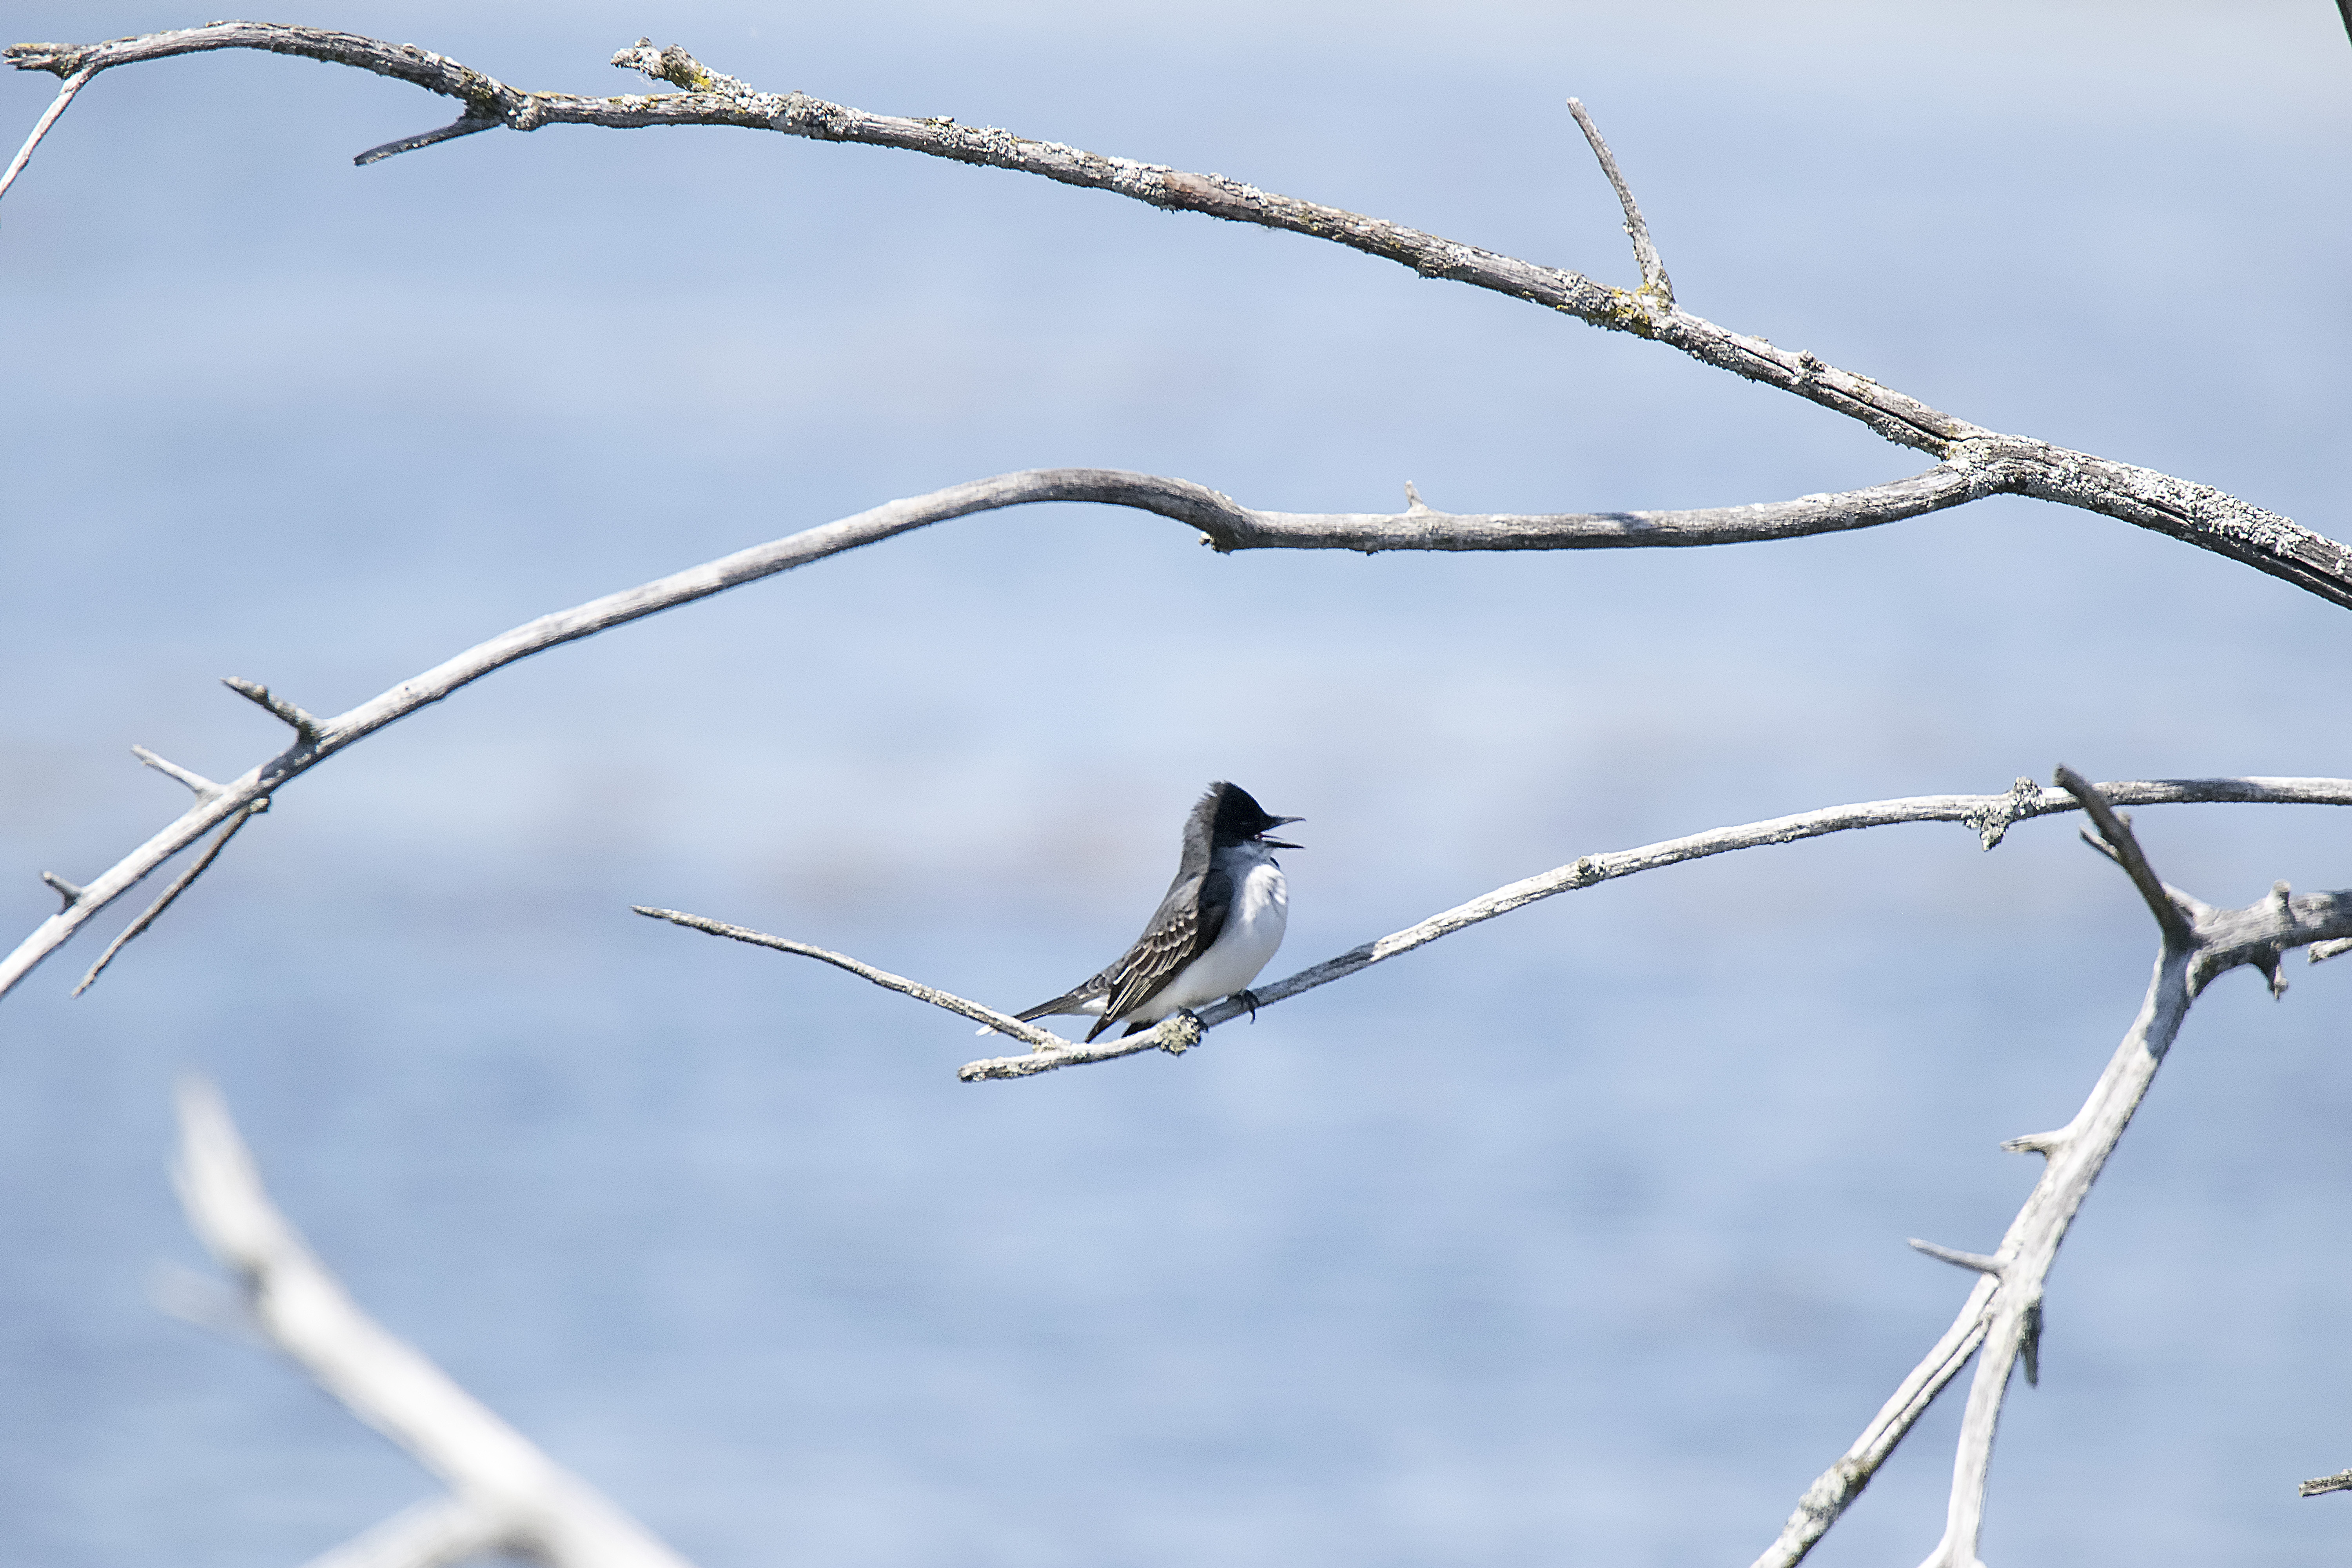
branch, snow, winter, bird, wing, fence, ice, twig, canada, vertebrate, eastern, quebec, sherbrooke, oiseau, tyran, tritri, kingbird, perching bird